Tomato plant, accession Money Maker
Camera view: horizontal (90 deg, fisheye); turntable rotation: 120 degrees
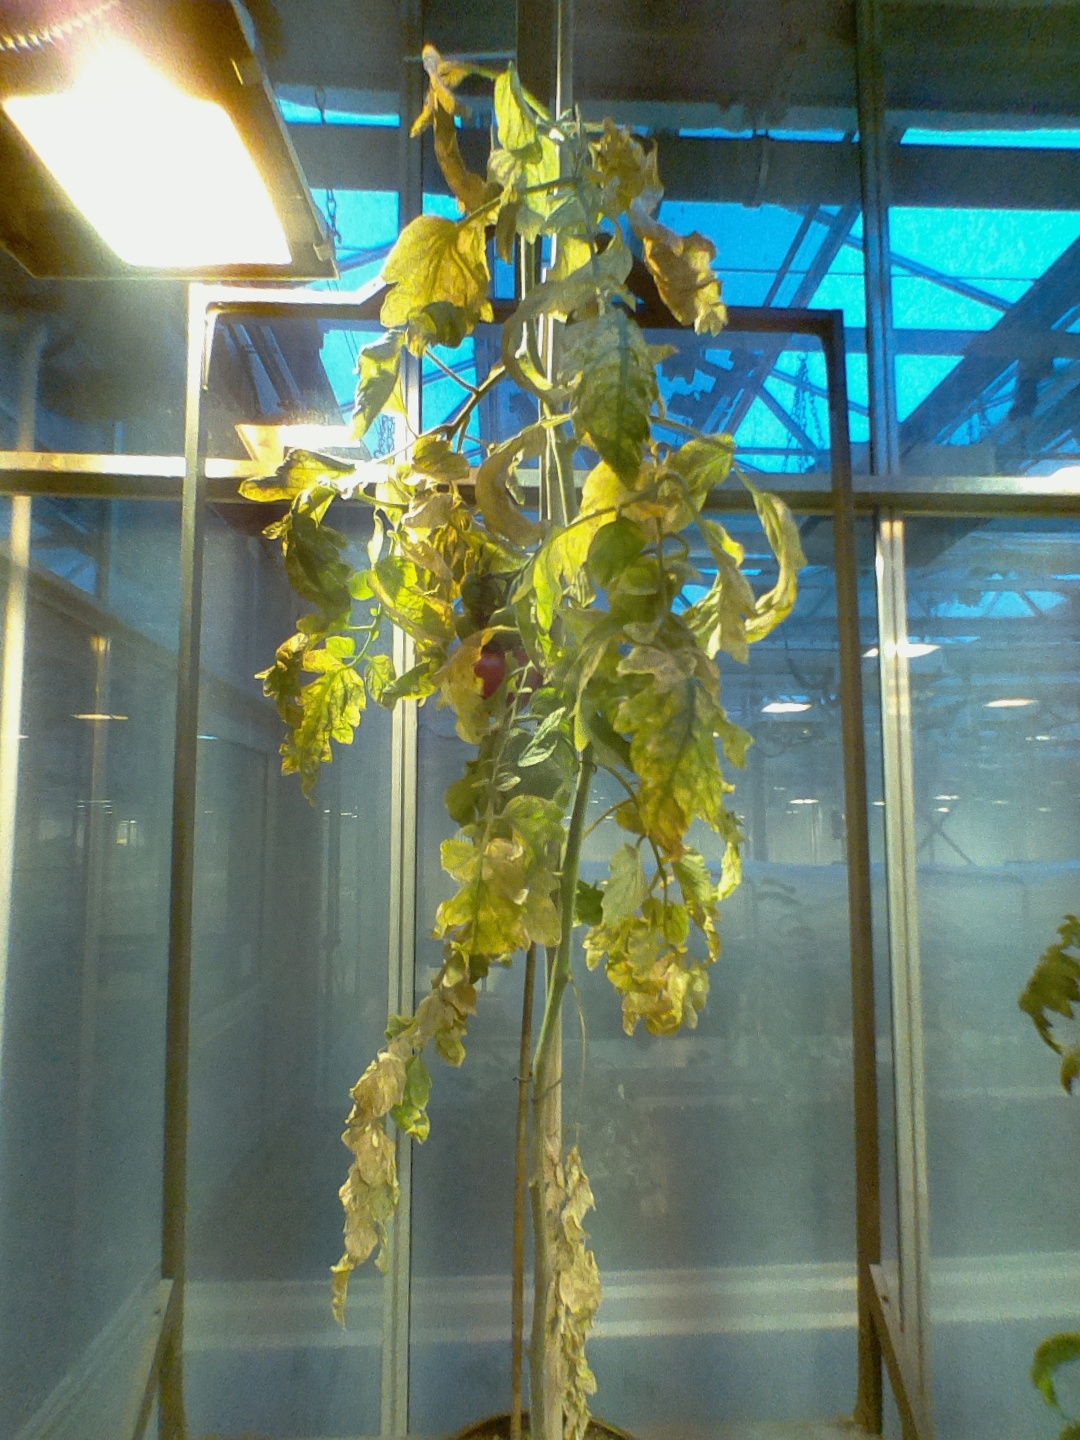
BBCH growth stage 81: 10%-20% of fruits show typical fully ripe color